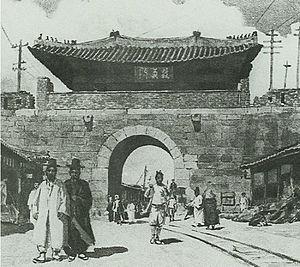
La Muraille de Séoul, ou Hanyang Doseong, est un mur d'enceinte construit par le roi Taejo en 1396 autour de la ville d'Hanyang, aujourd'hui Séoul. La muraille, longue de 18 kilomètres, comporte huit portes : quatre principales qui sont Sukjeongmun, Donuimun, Sungnyemun et Heunginjimun et quatre secondaires. Aujourd'hui, il reste 12 kilomètres de muraille et six des huit portes.